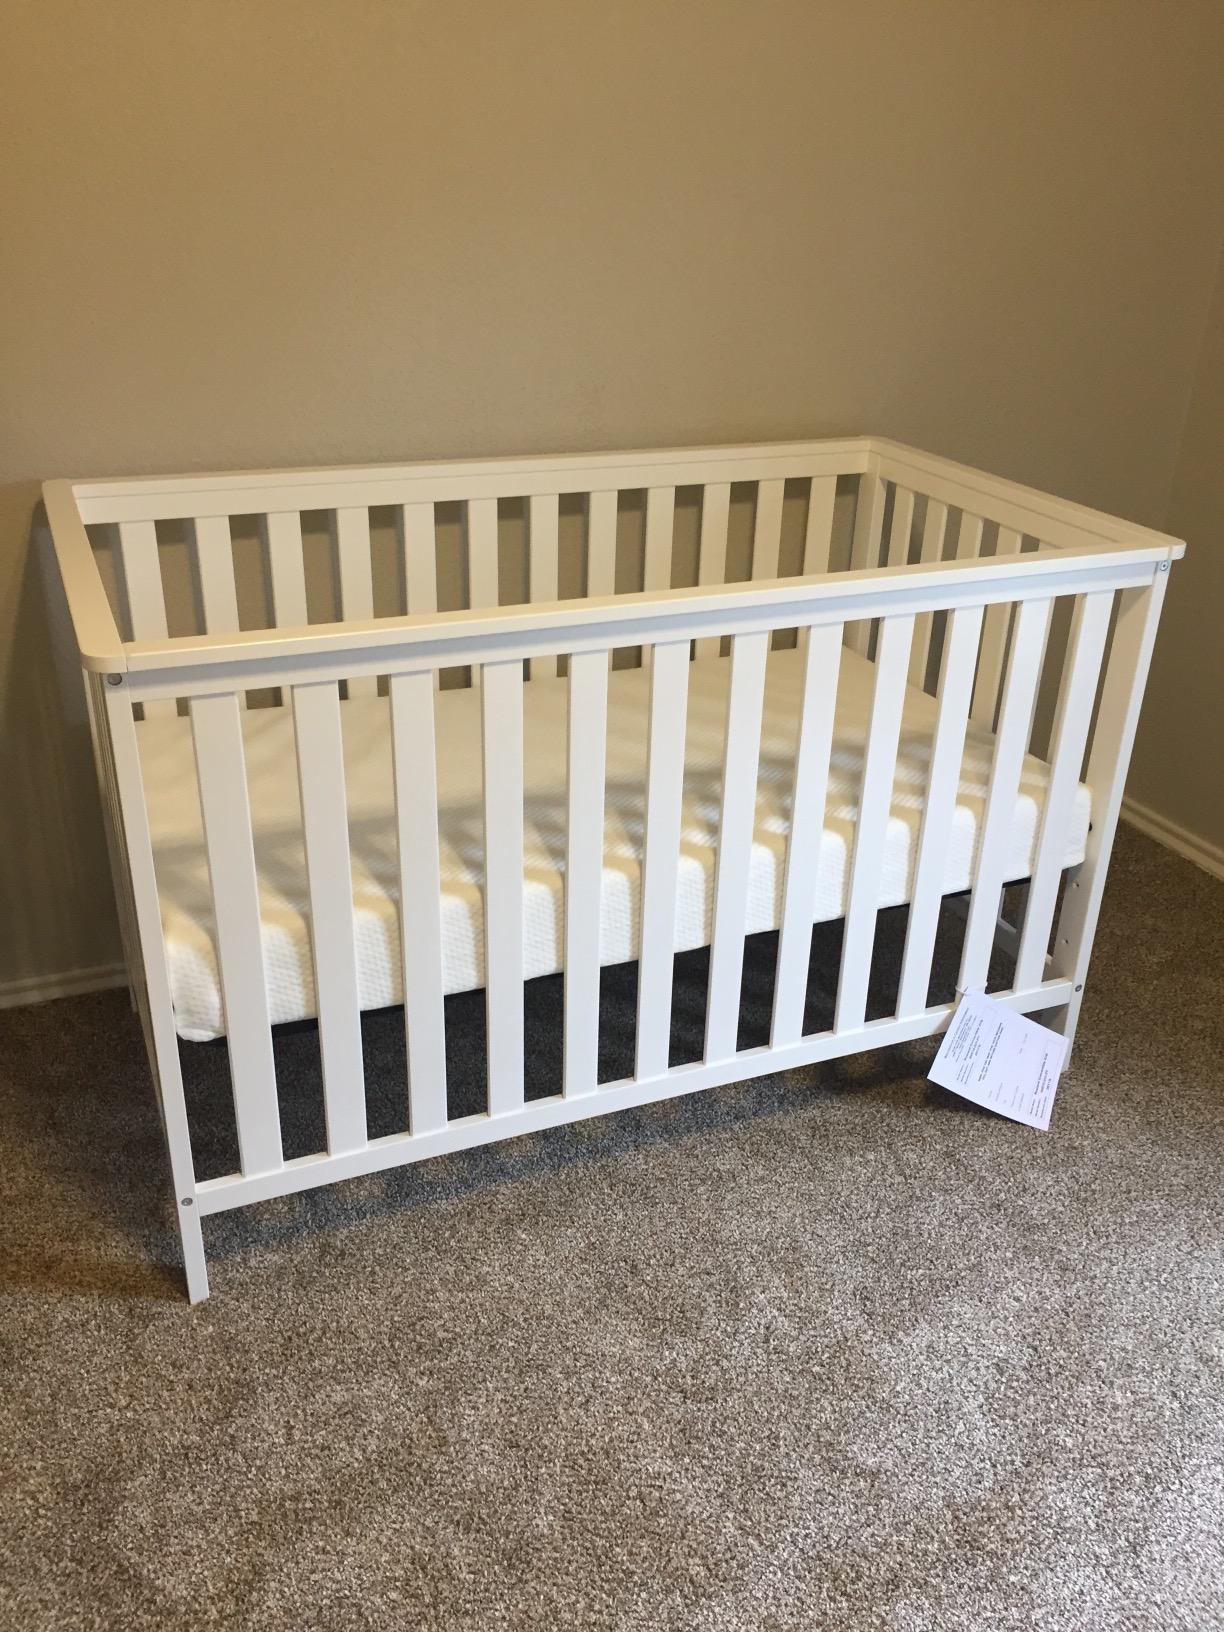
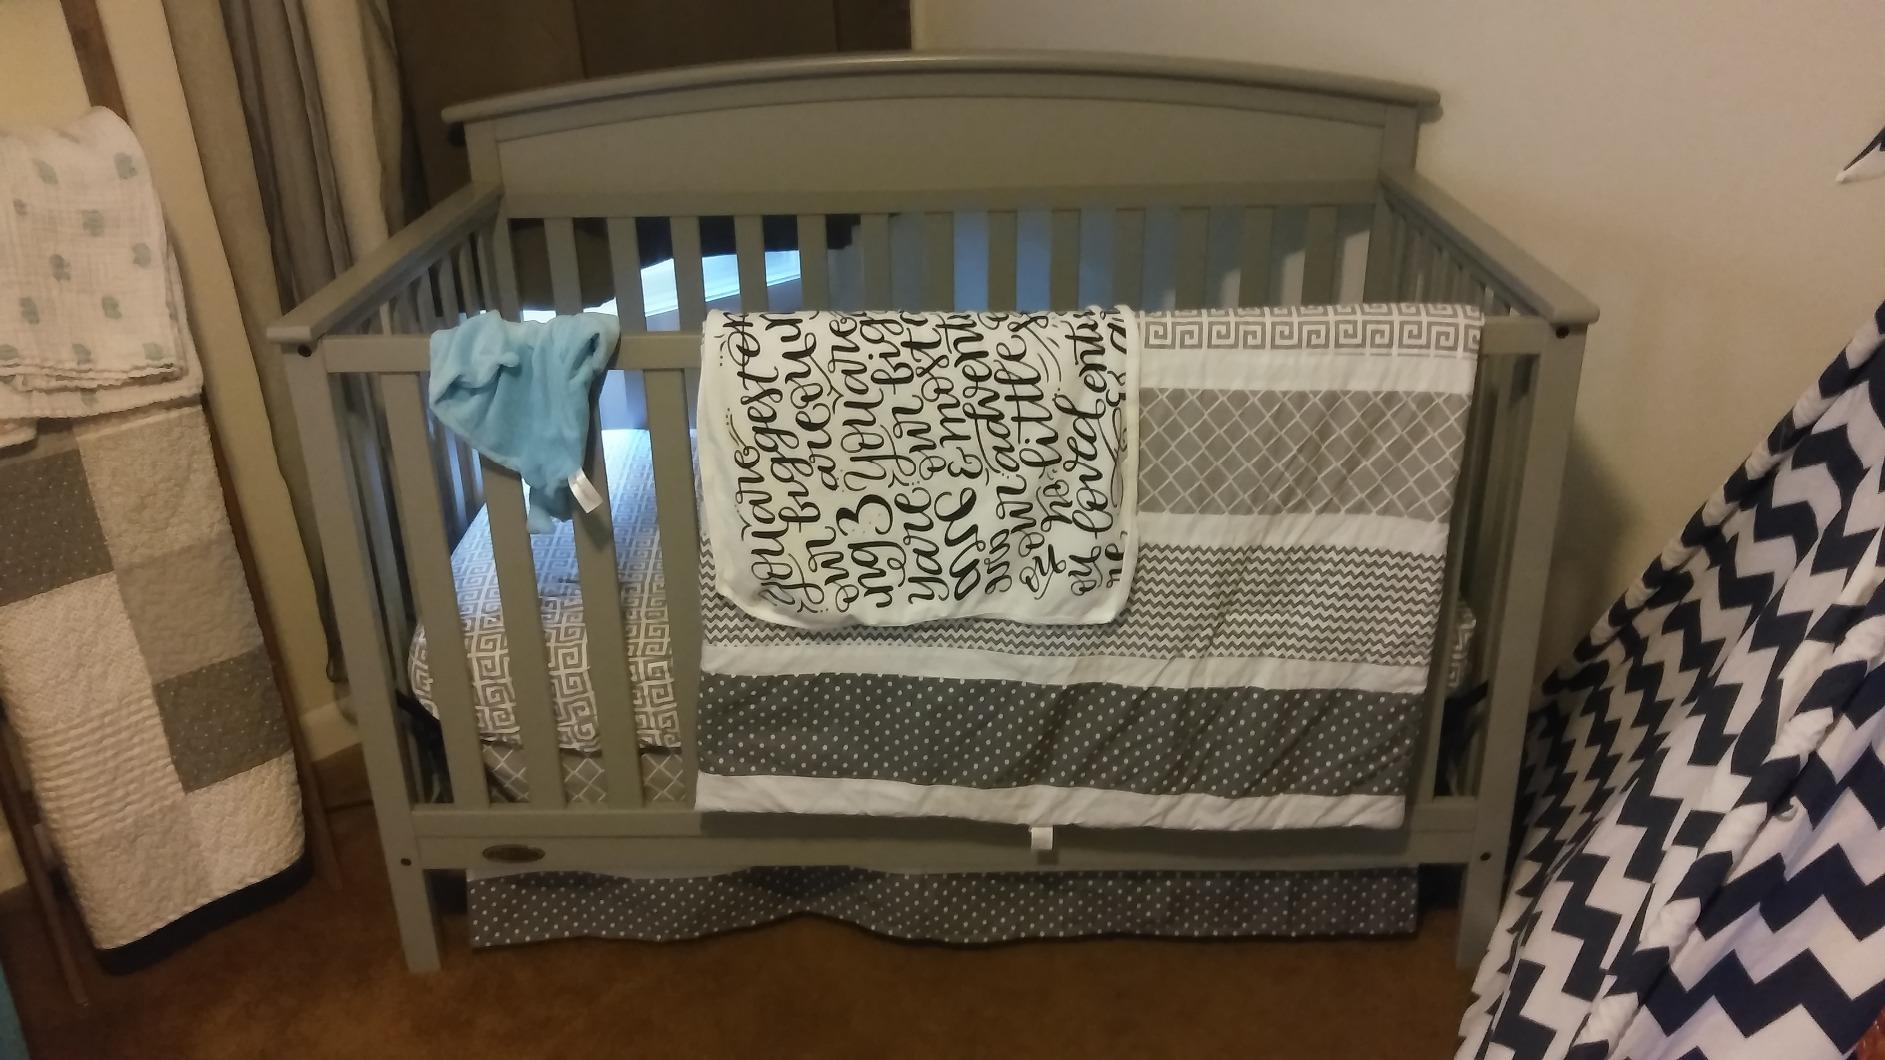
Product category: products_crib
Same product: no